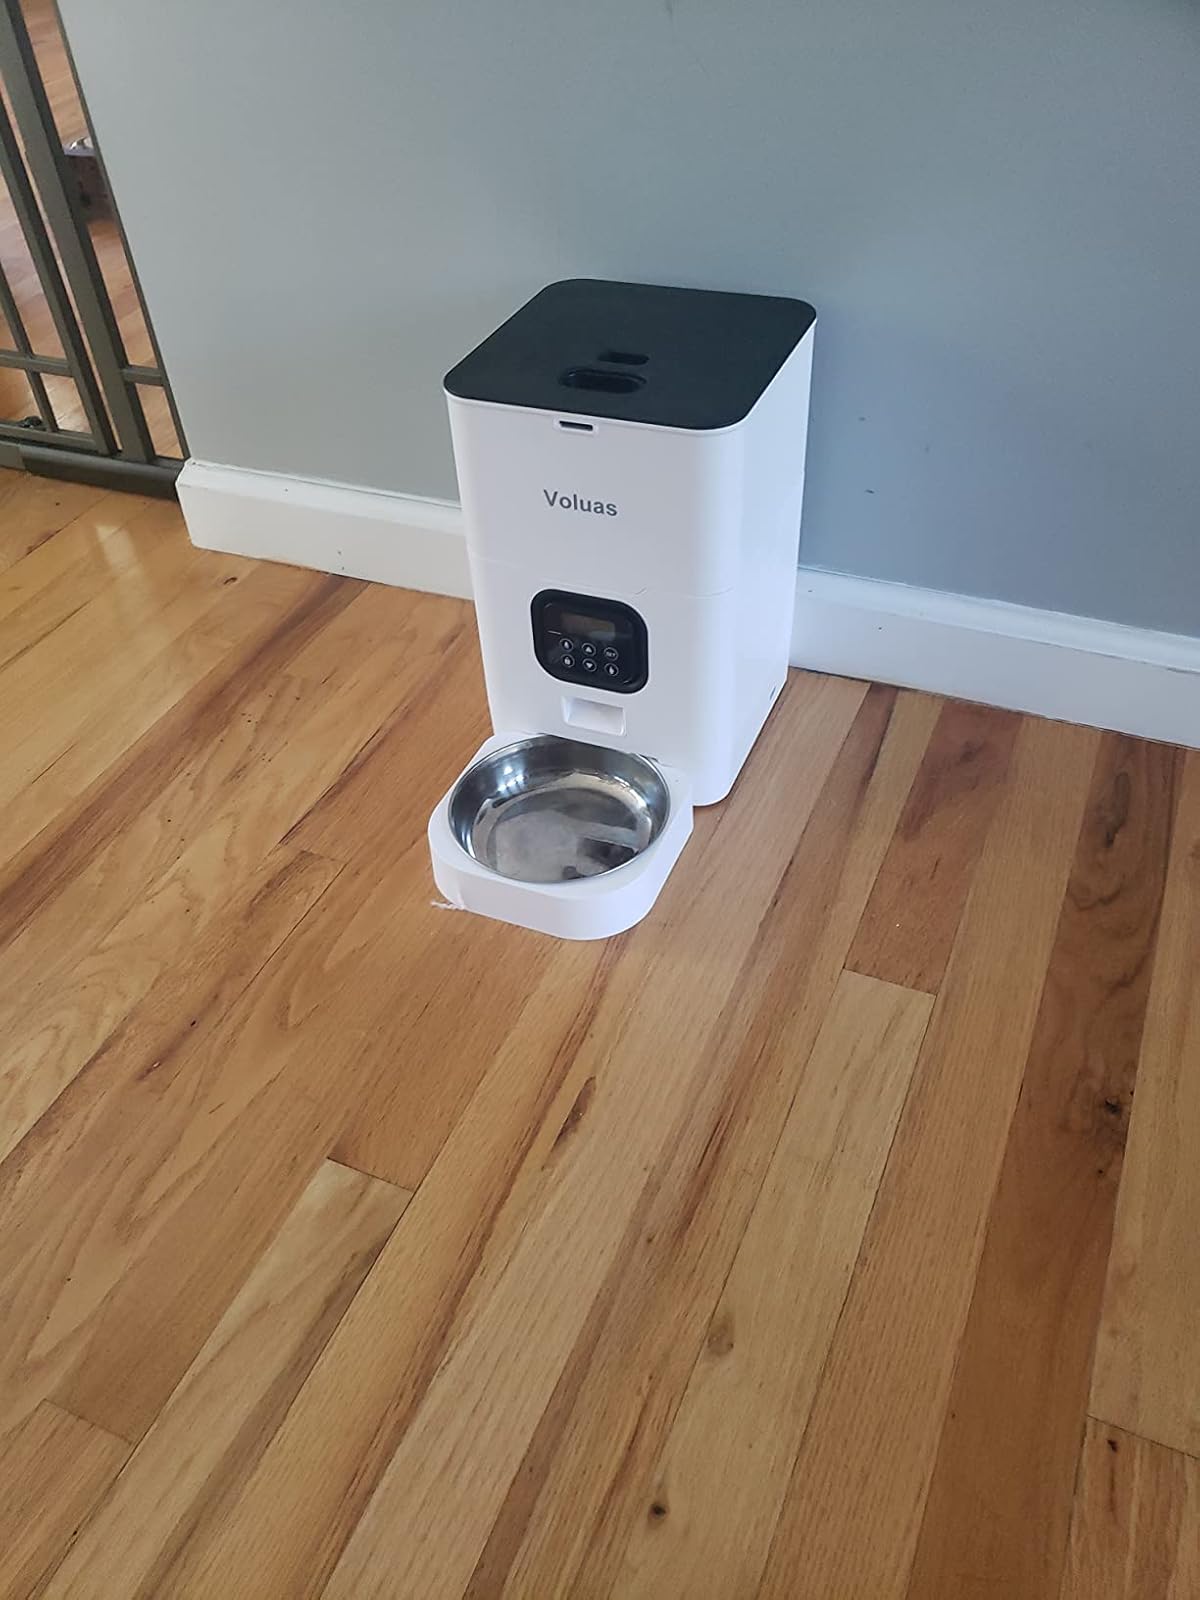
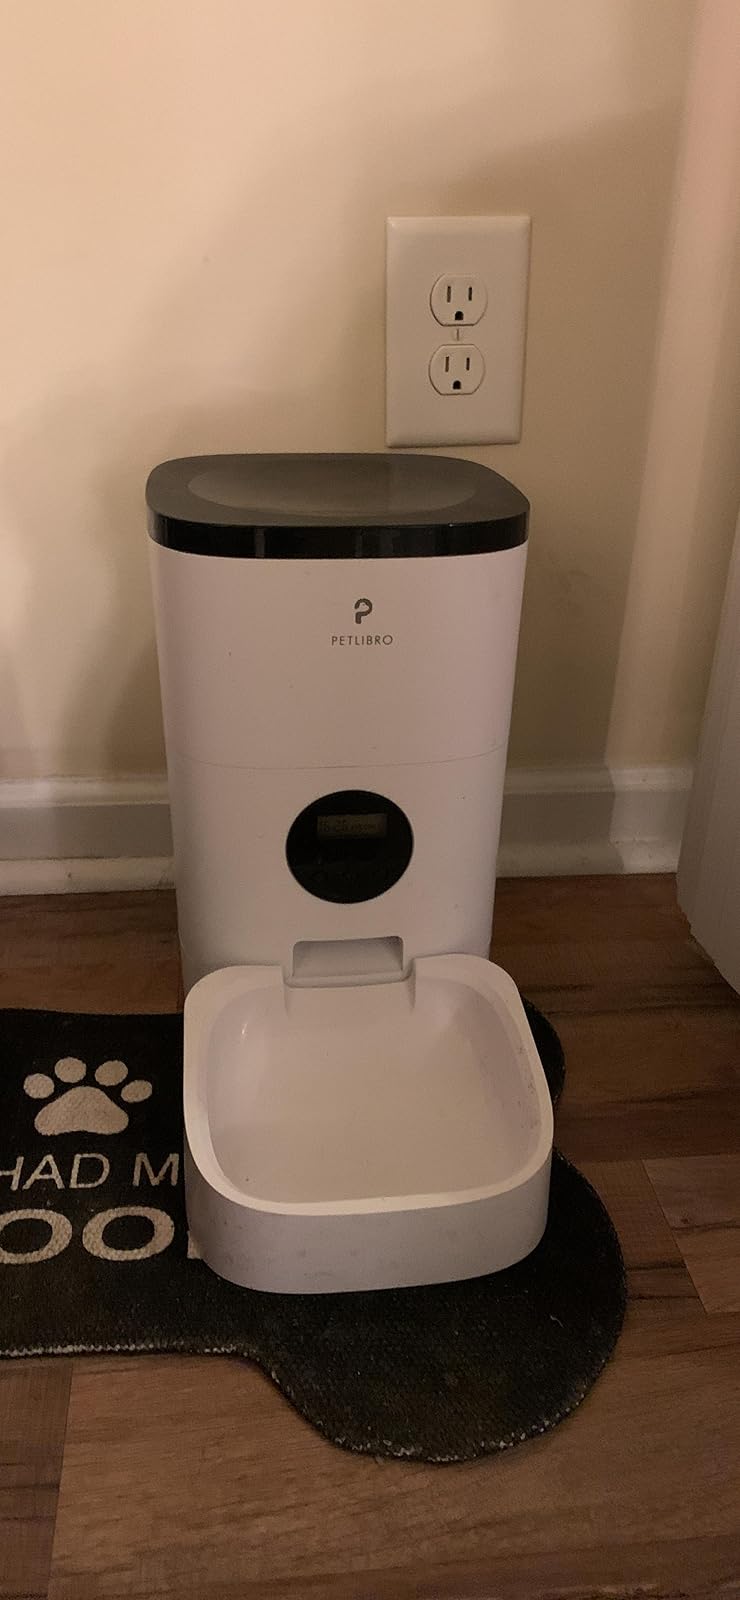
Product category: items_feeder
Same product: no